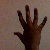
The image shows a hand gesture representing the number 5 in Indian Sign Language.